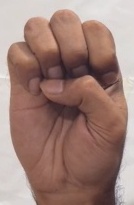
ASL sign: E